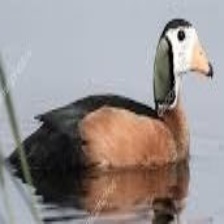
Species: AFRICAN PYGMY GOOSE
Scientific name: NETTAPUS AURITUS
ImageNet parent category: goose